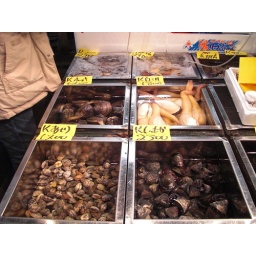
At the wholesale fish market in Kashiwa